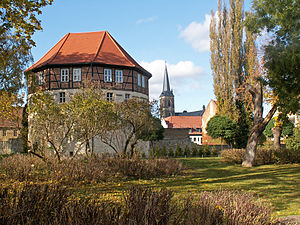
Aschersleben / Geografi
Rondell
Aschersleben er en by i Salzlandkreis i den tyske delstat Sachsen-Anhalt. Det er den buy i Sachsen-Anhalt hvis skrevne historie går længst tilbage, og den tredjestørste by i Salzlandkreis. Aschersleben ligger ved den norøstlige ende af Harzen i dalen til floden Eine; derfor bliver Aschersleben også kaldt „Tor zum Harz“, eller Porten til Harzen.